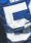
Number: 5